Salem Assli

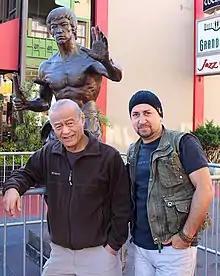
Guro Dan Inosanto and Salem Assli

In March 2021, Assli got into a severe motorcycle accident in Los Angeles. He was hit by another vehicle while riding two blocks away from his home to get some breakfast. He was delivered to the emergency room at UCLA Medical Center with ten broken ribs, a cut tongue, a broken nose, a tooth in his lung, a bleeding kidney and liver, and a completely crushed leg bone. Salem went through several surgeries and doctors were able to save his leg and organs. Partially recovered from the accident and already at home, in September Assli was diagnosed with COVID-19 and immediately hospitalized. After 54 days of hospitalization, he could not resist the infection and died on the afternoon of November 5, 2021. He was survived by his wife Shiyun Chen and students in many countries.